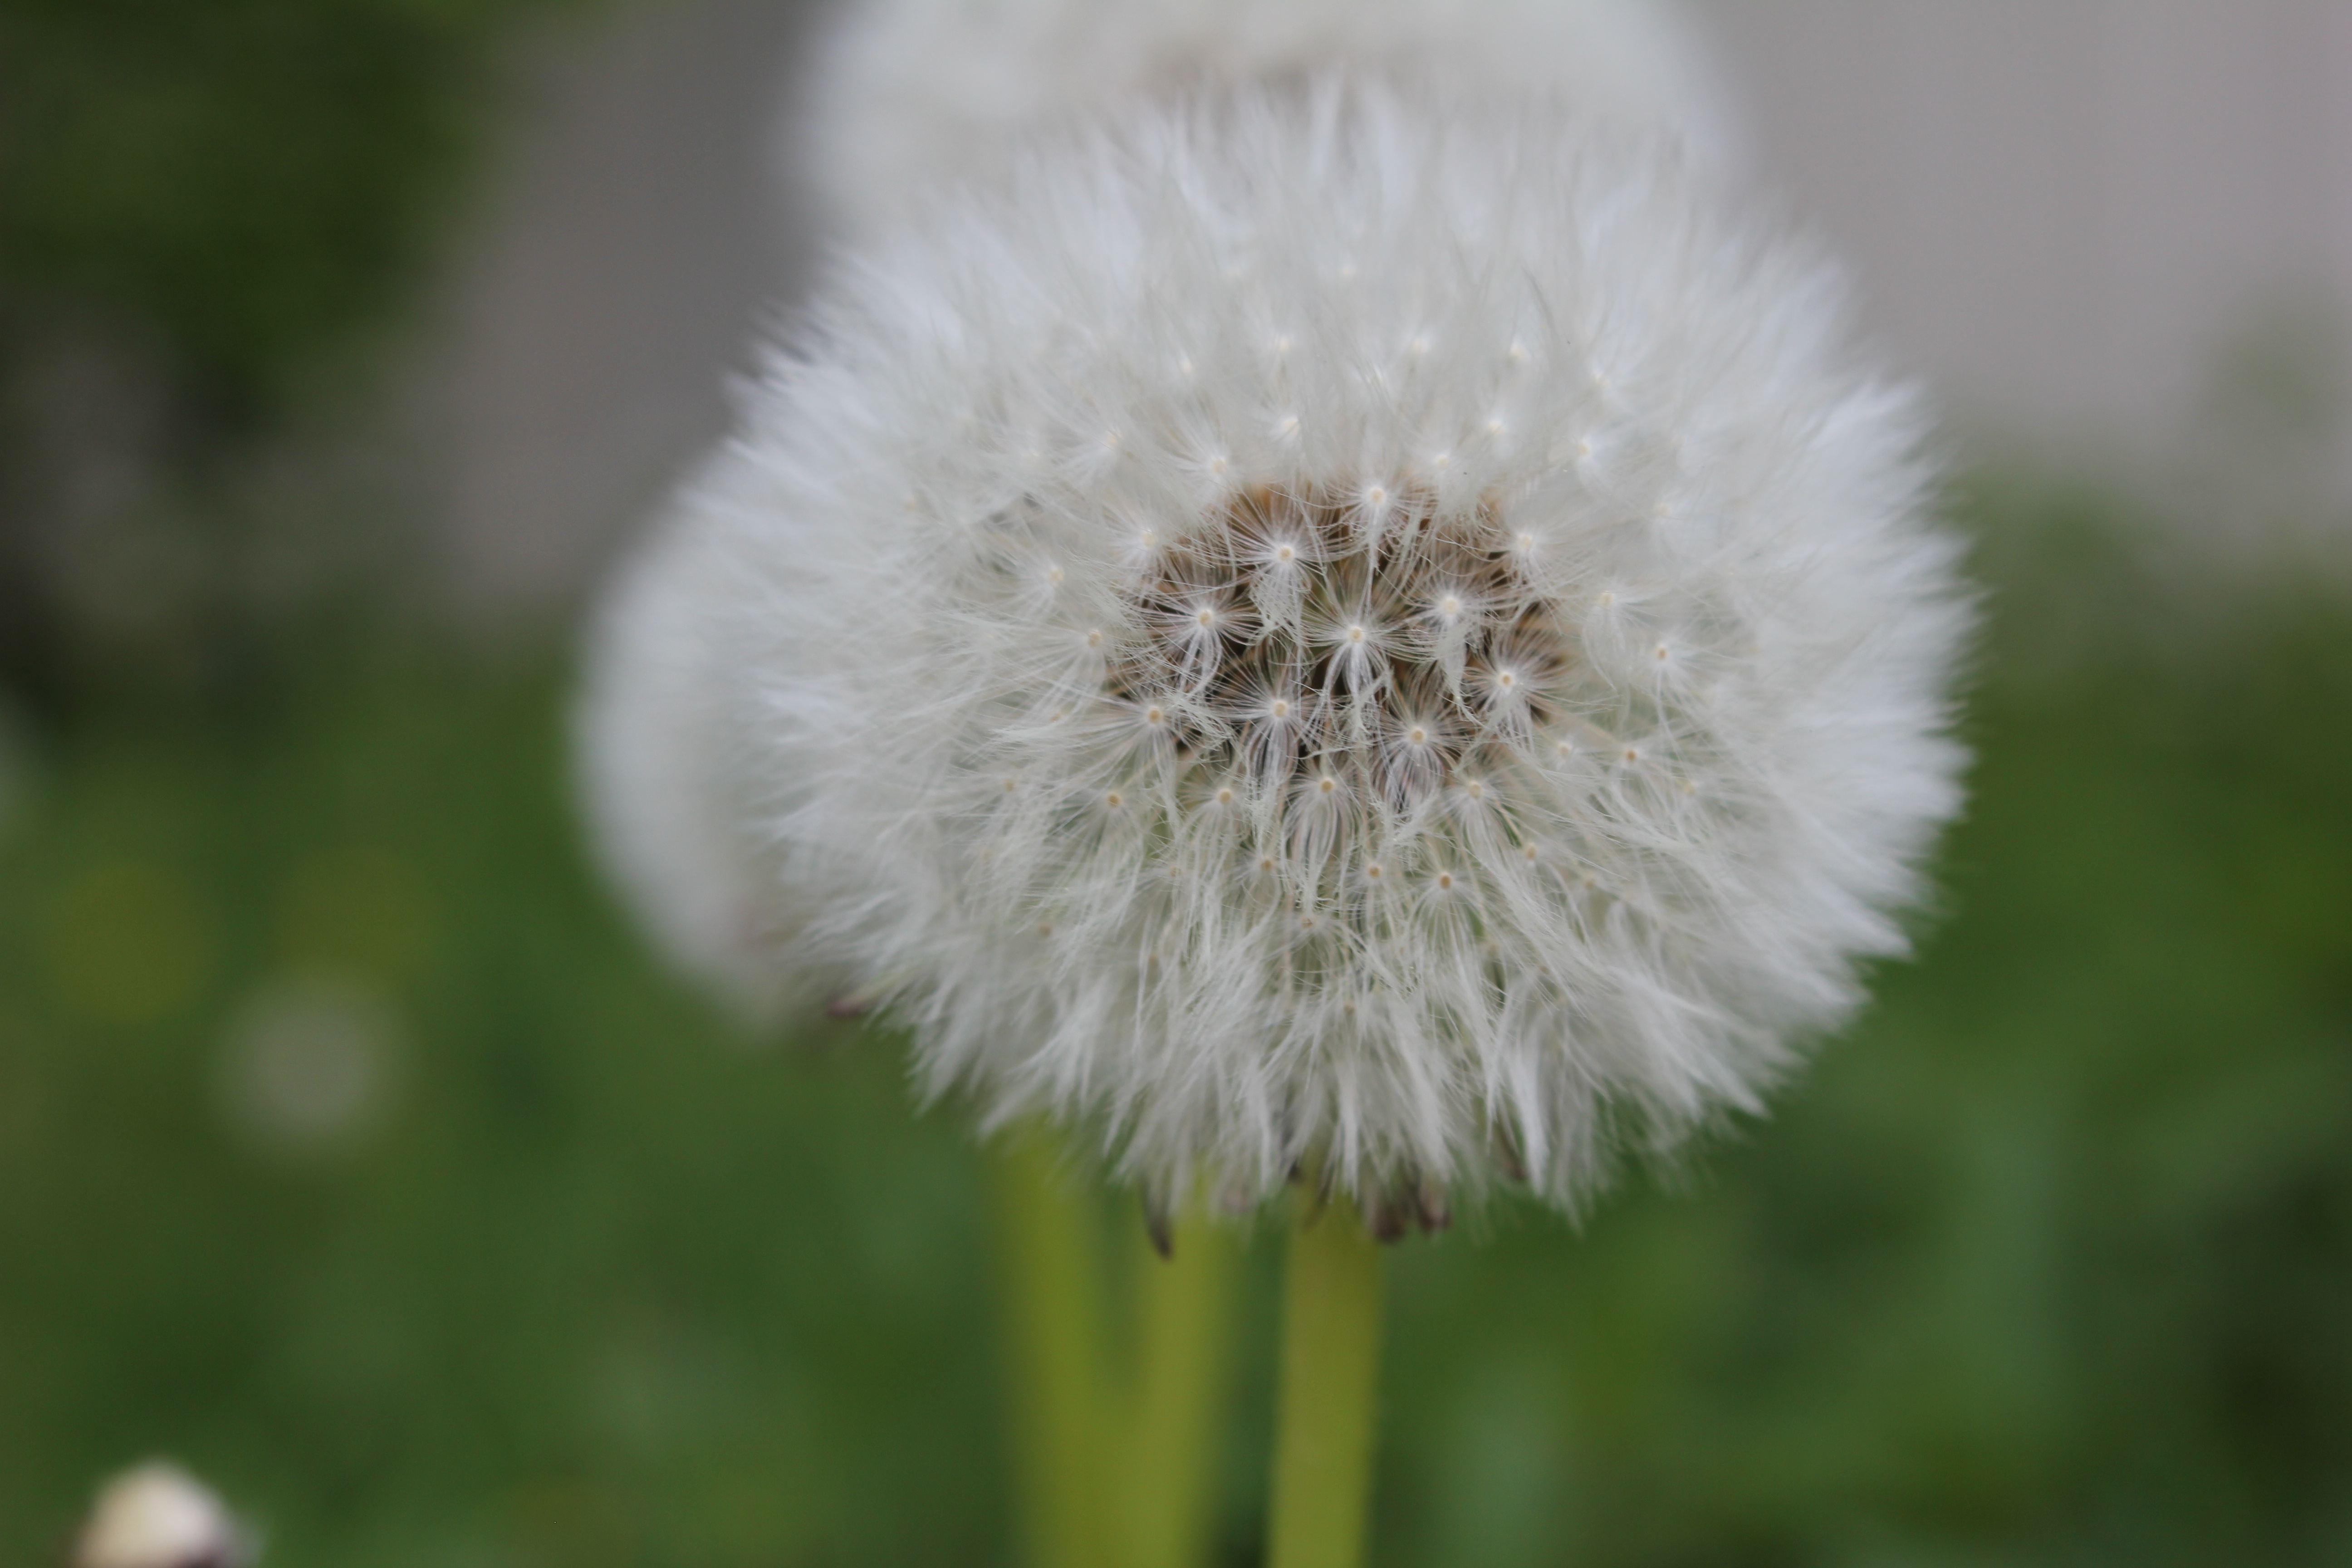
nature, grass, plant, dandelion, flower, petal, daisy, botany, flora, wildflower, close up, buttercup, macro photography, flowering plant, daisy family, plant stem, land plant